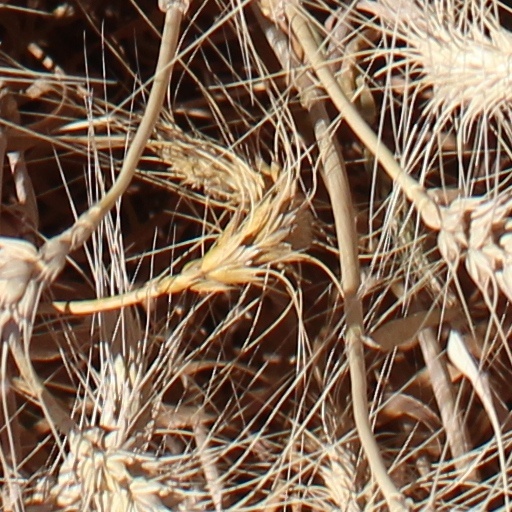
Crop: wheat